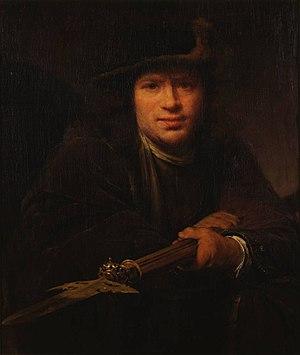
Voici une liste de peintres qui sont nés et/ou étaient principalement actifs aux Pays-Bas. Pour les artistes nés et actifs dans le Sud des Pays-Bas méridionaux, consultez la Liste des peintres Flamands. Les artistes sont triés par siècle puis par nom de famille. En général, les artistes inclus sont mentionnés sur le site web l'ArtCyclopedia, dans le Grove Dictionary of Art, dont les tableaux se vendent régulièrement à plus de 20 000 $ aux enchères. Les peintres actifs sont donc sous-représentés, alors que plus de la moitié des artistes sont des peintres baroques du XVIIᵉ siècle, ce qui correspond à peu près à l'âge d'or hollandais. Les noms d'artistes plus âgés ont souvent différentes orthographes; l'orthographe préférée est utilisée telle qu'elle figure dans la base de données du Rijksbureau voor Kunsthistorische Documentatie, mais plusieurs peintres sont répertoriés deux fois lorsque leurs noms alternatifs communs sont alphabétiquement éloignés.